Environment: real
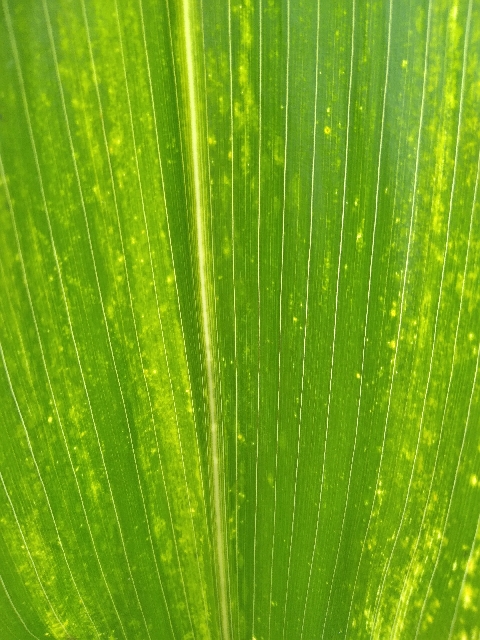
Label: lethal_necrosis